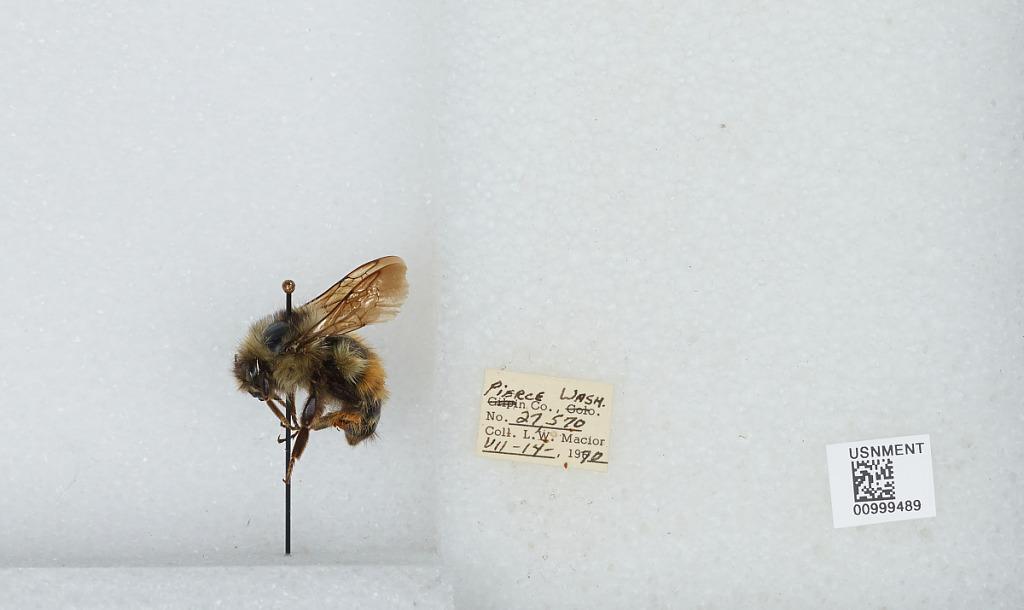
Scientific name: Bombus (Pyrobombus) melanopygus Nylander
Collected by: L. Macior
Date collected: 1970-7-14
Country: United States
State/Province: Washington
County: Pierce
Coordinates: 47.05, -122.12